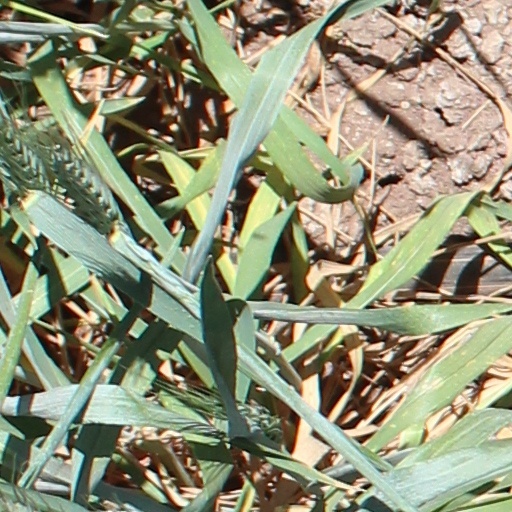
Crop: wheat